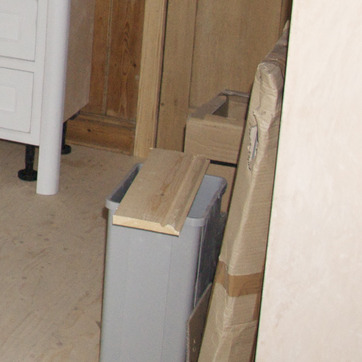
Material: wood